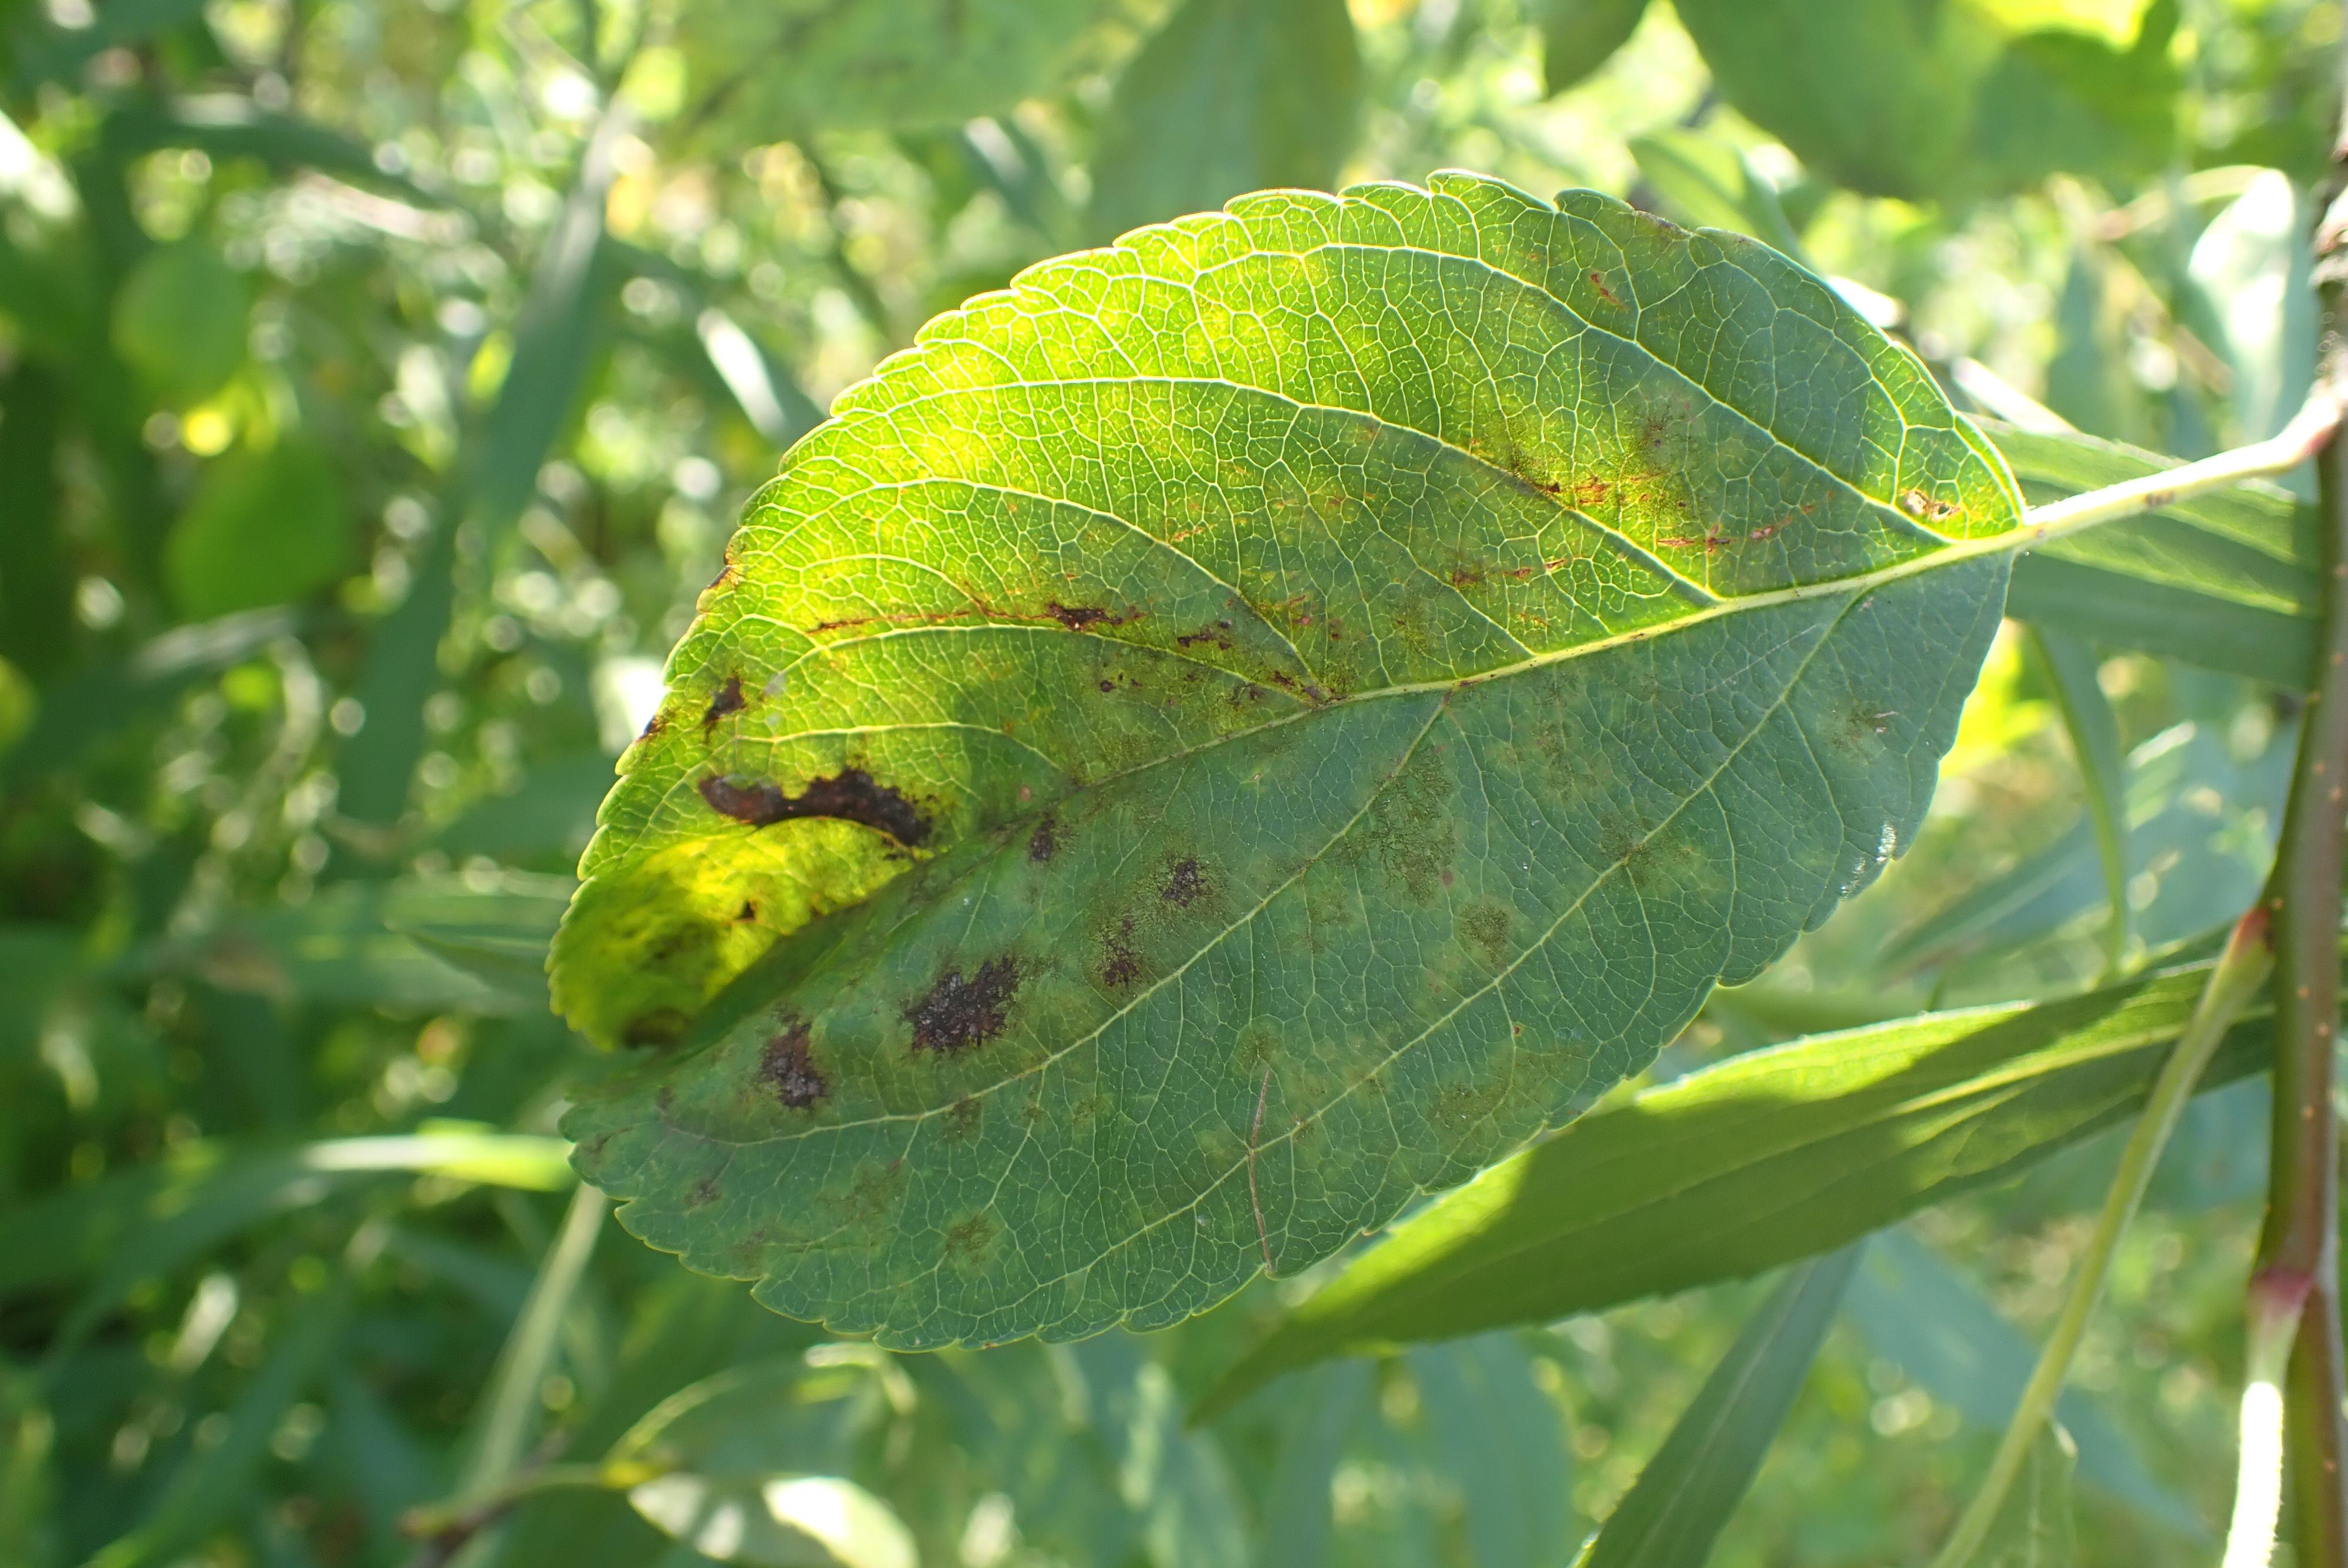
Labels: scab